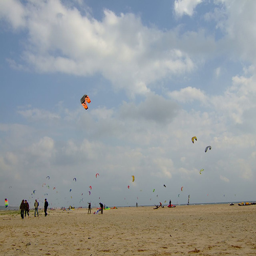
A group of people standing on top of a sandy beach.
The people on the beach are flying kites.
Several people gather on a beach and fly kites
People flying kites on the sands of the beach.
All of the people are flying kites on the beach.